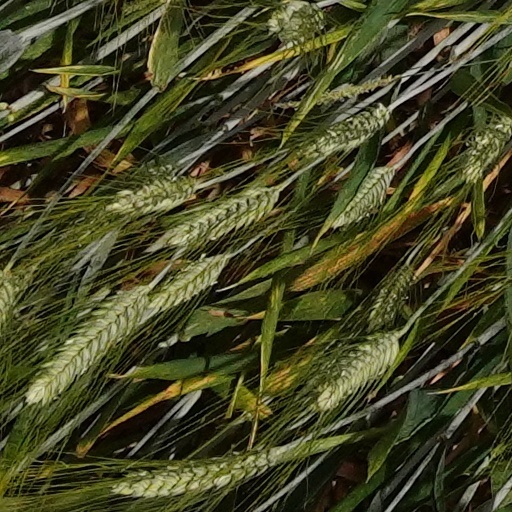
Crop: wheat